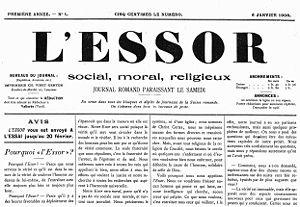
Fac-similé du premier numéro de la revue L'Essor
L'Essor est un périodique indépendant publié en Suisse romande depuis 1905, il travaille au rapprochement entre les humains et à leur compréhension réciproque. De 1923 à 1932, le titre était Le Nouvel Essor.